Anna Etheridge

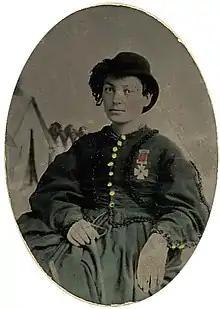
Annie Etheridge with Kearny Cross medal

Lorinda Anna Blair Etheridge (May 3, 1839 – January 23, 1913) was a Union nurse and vivandière who served during the American Civil War. She was one of only two women to receive the Kearny Cross. She was inducted into the Michigan Women's Hall of Fame in 2010.